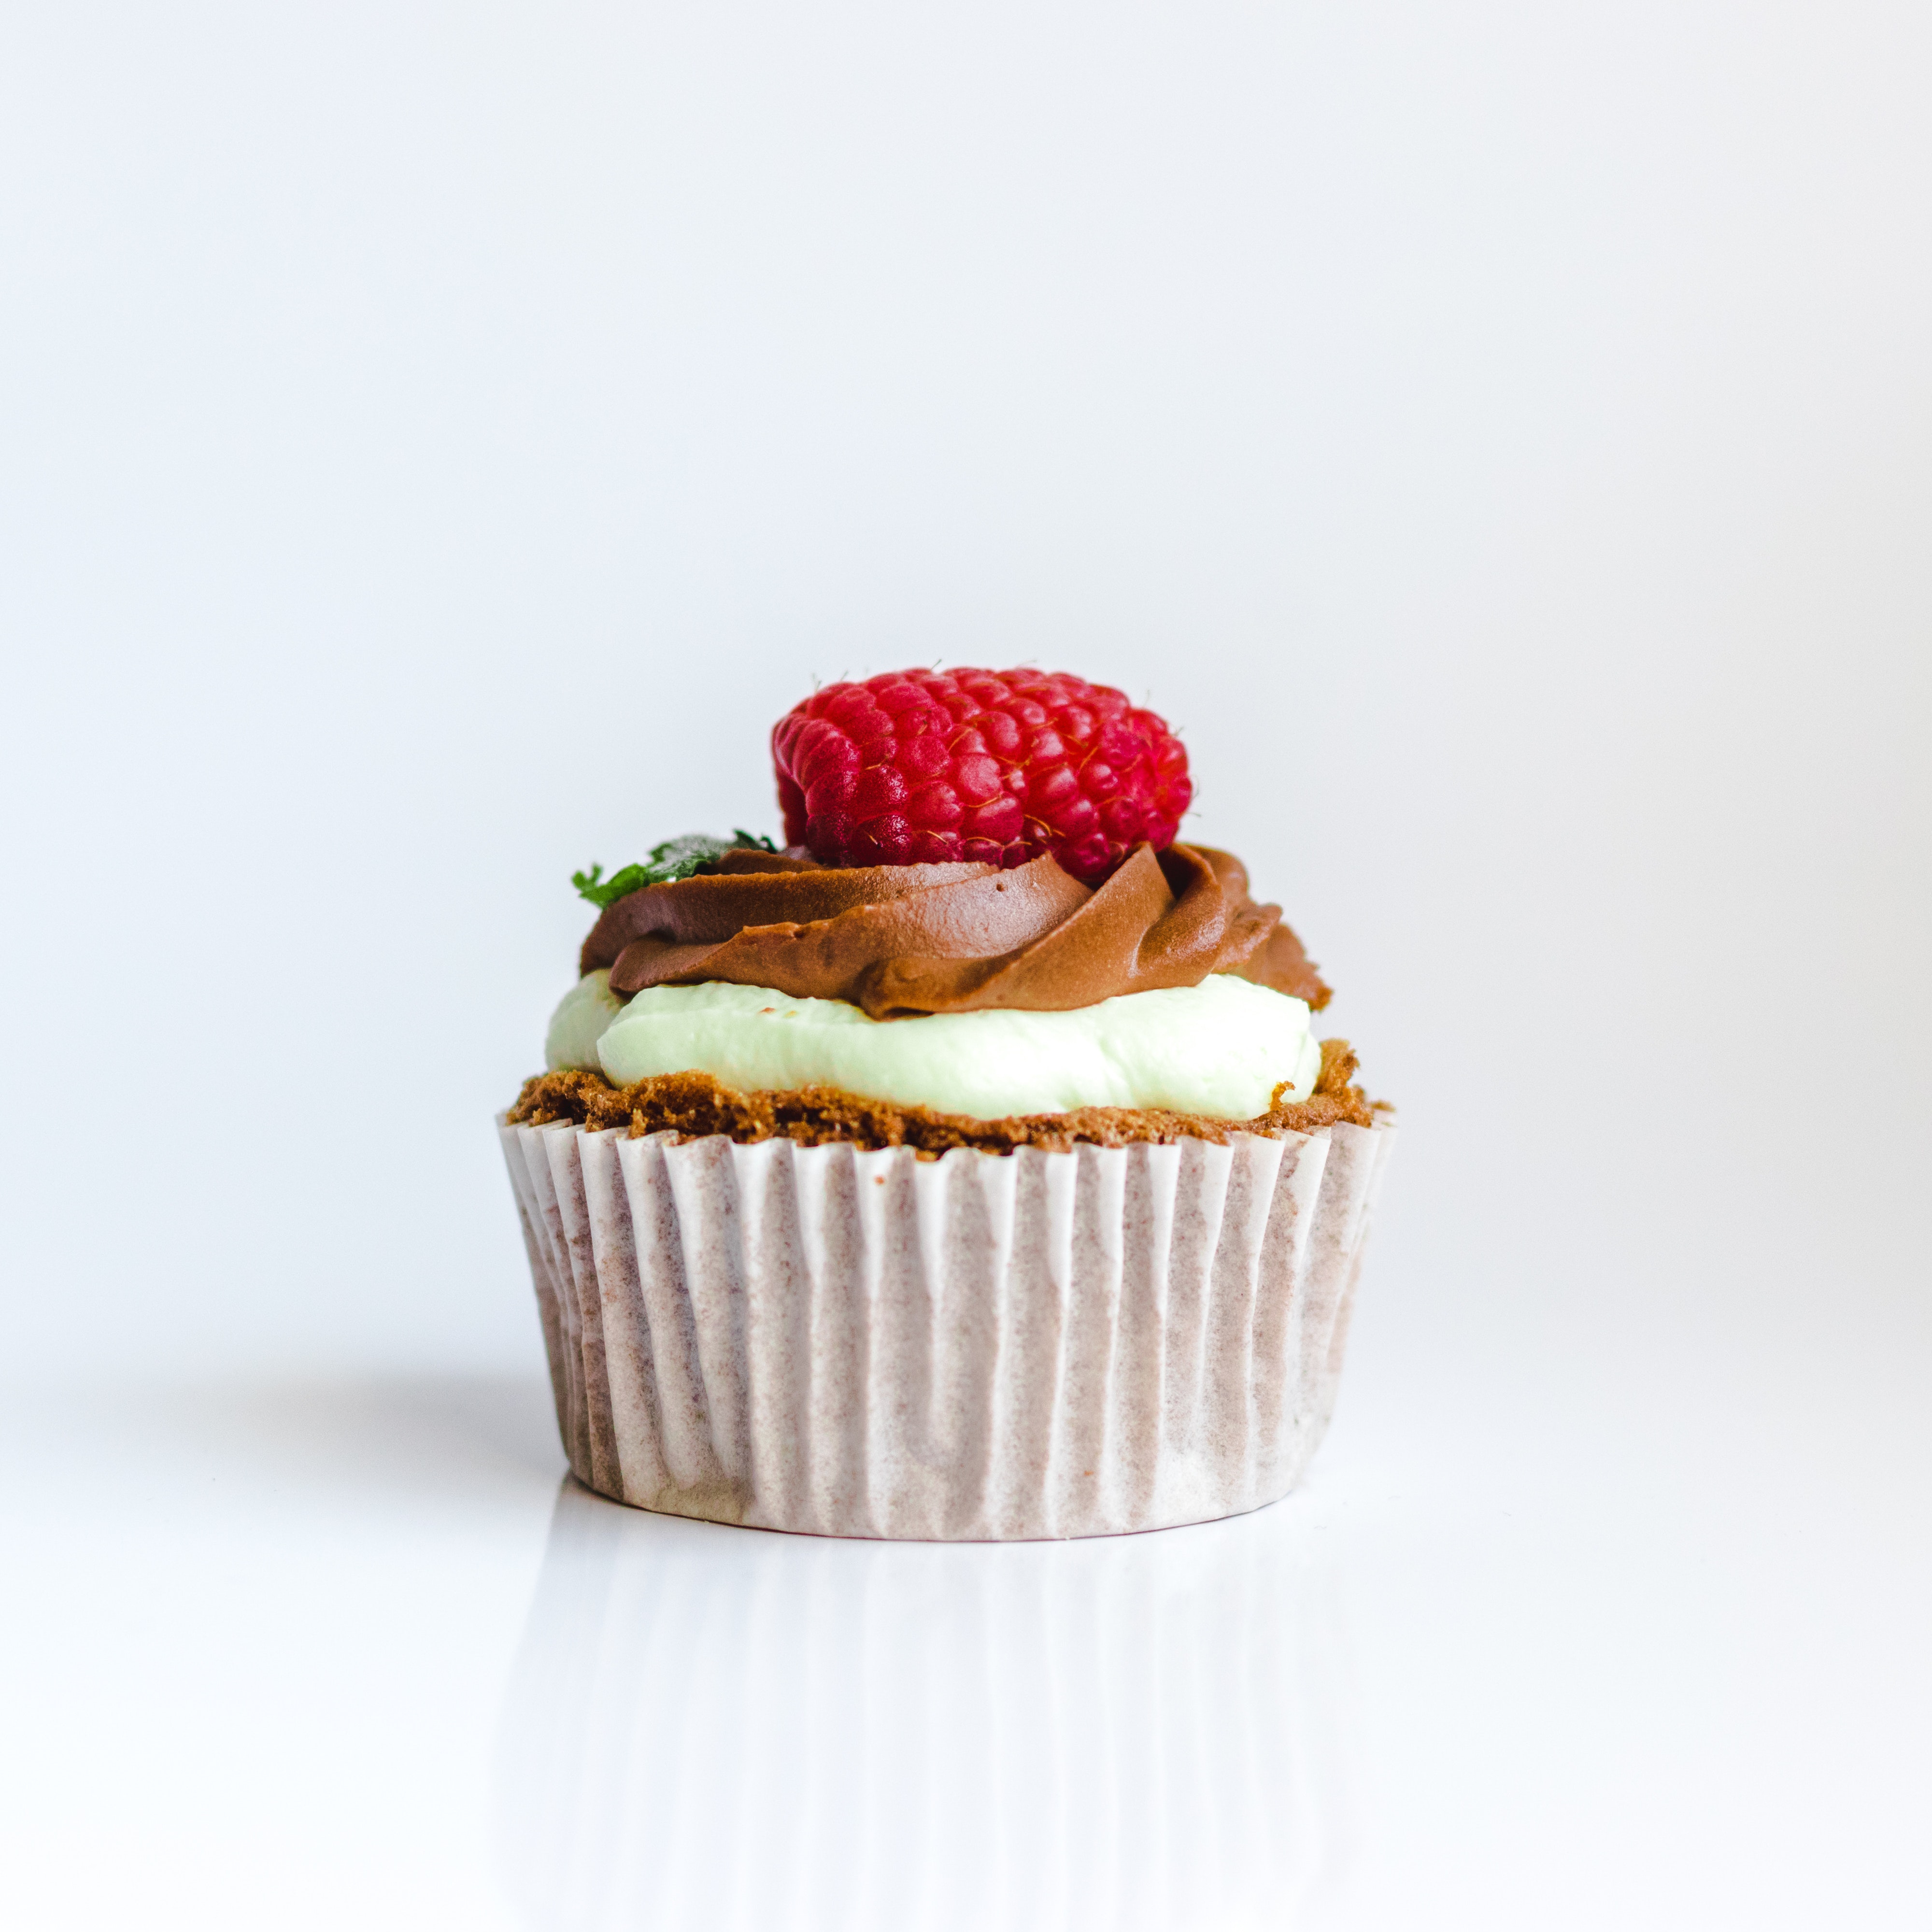
food, cupcake, buttercream, dessert, icing, dish, cake, cuisine, Baking cup, muffin, sweetness, baked goods, ingredient, strawberry, cream, strawberries, baking, cream cheese, vanilla, frozen dessert, mascarpone, fruit cake, fruit, produce, whipped cream, patisserie, berry, chocolate, recipe, petit four